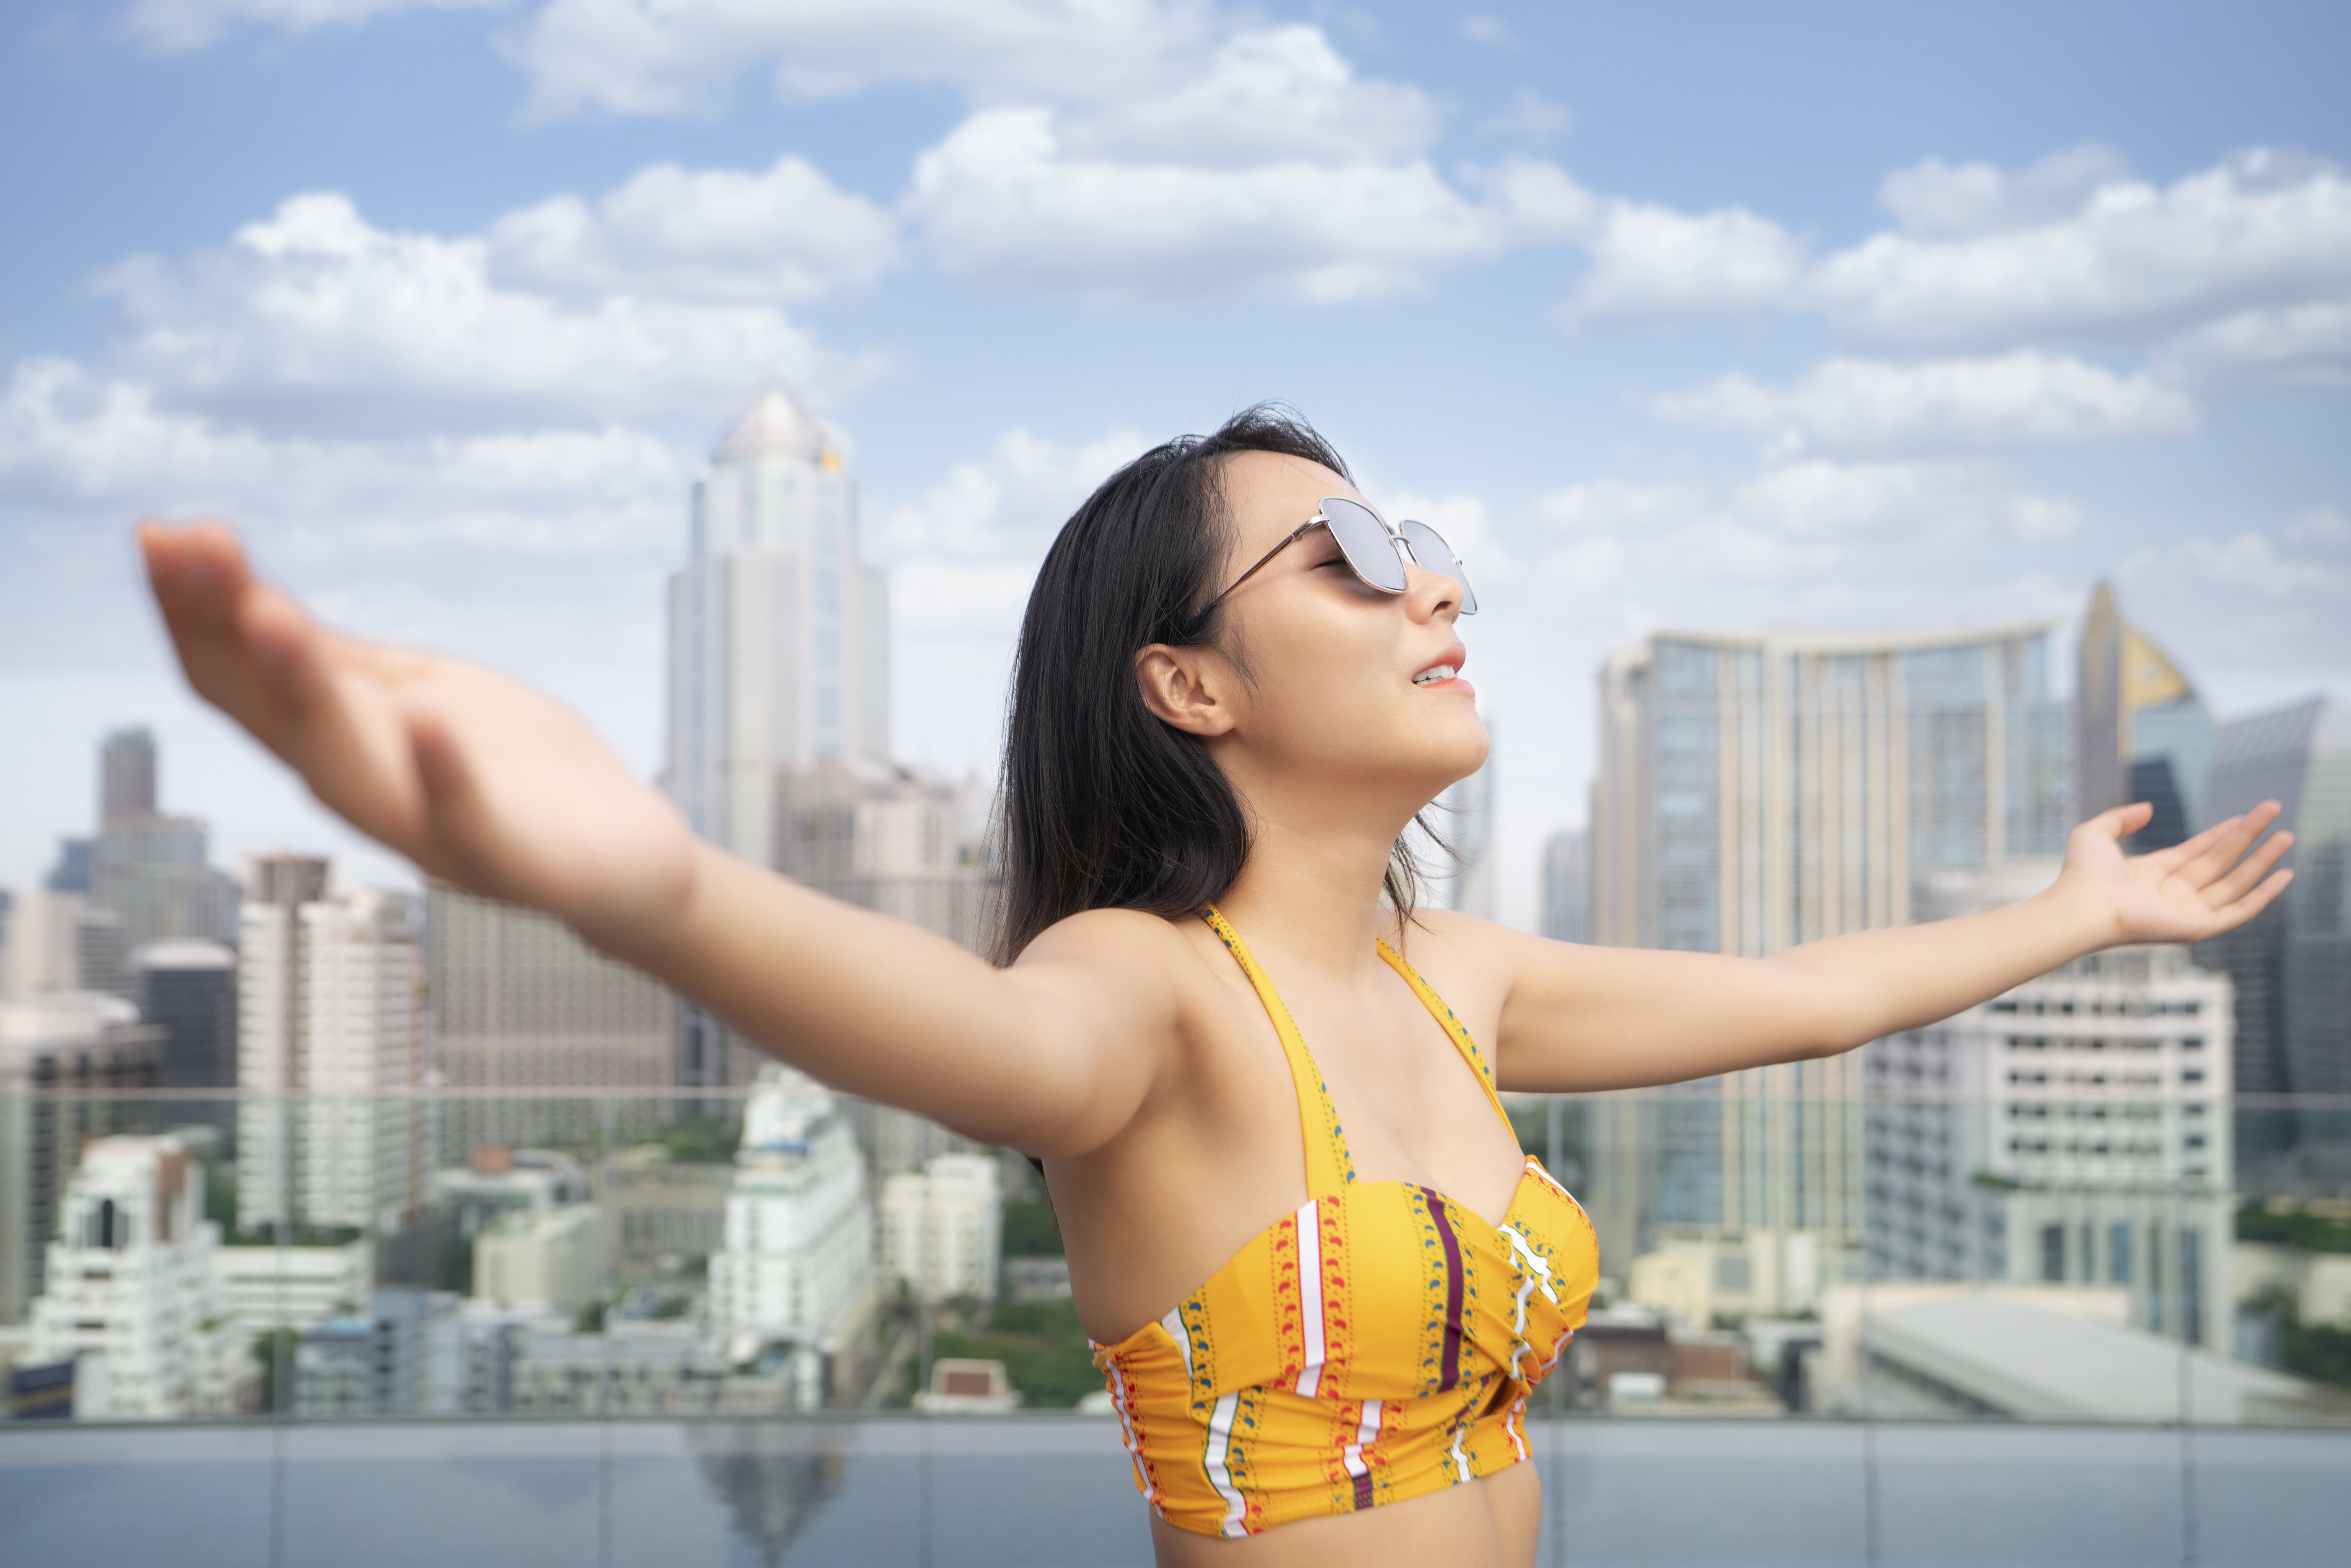
girl, woman, wallpaper, sexy, body, beauty, eyewear, glasses, vision care, finger, daytime, tower block, human body, metropolitan area, shoulder, cloud, urban area, photograph, tourism, metropolis, goggles, cityscape, city, building, summer, condominium, skyscraper, commercial building, landmark, tower, waist, vacation, travel, youth, trunk, street fashion, thigh, world, black hair, downtown, long hair, abdomen, skyline, chest, sunglasses, model, mixed use, snapshot, thumb, apartment, lingerie top, lingerie, stomach, photo shoot, brassiere, undergarment, navel, swimsuit top, bikini, corporate headquarters, swimwear, fashion model, throat, portrait photography